2025 state visit by Xi Jinping to Russia

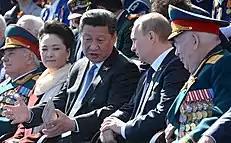
Xi with his wife Peng Liyuan during the 2015 Moscow Victory Day Parade

Xi's visit occurs while President of the United States Donald Trump endeavors to compel Moscow and Kyiv to negotiate a resolution to the Russo-Ukrainian War, with both parties attributing the stagnation to one another. Amid a tariff conflict with the United States, Xi is anticipated to endorse multiple accords to strengthen an already close strategic alliance with Moscow, which has historically recognized China as Russia's foremost commercial partner.